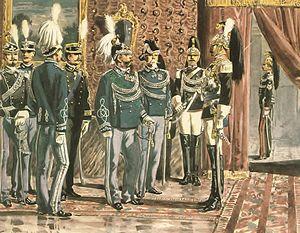
Le casque « à la romaine » - dit aussi casque « à l'antique » ou « à la Minerve » - est un type de casque militaire qui fit son apparition à la Renaissance mais qui fut surtout popularisé à partir de la seconde moitié du XVIIIᵉ siècle et au XIXᵉ siècle, en particulier lors des guerres napoléoniennes. La forme de ce type de coiffure était censée évoquer celle des casques de parade à cimier des officiers des légions romaines.